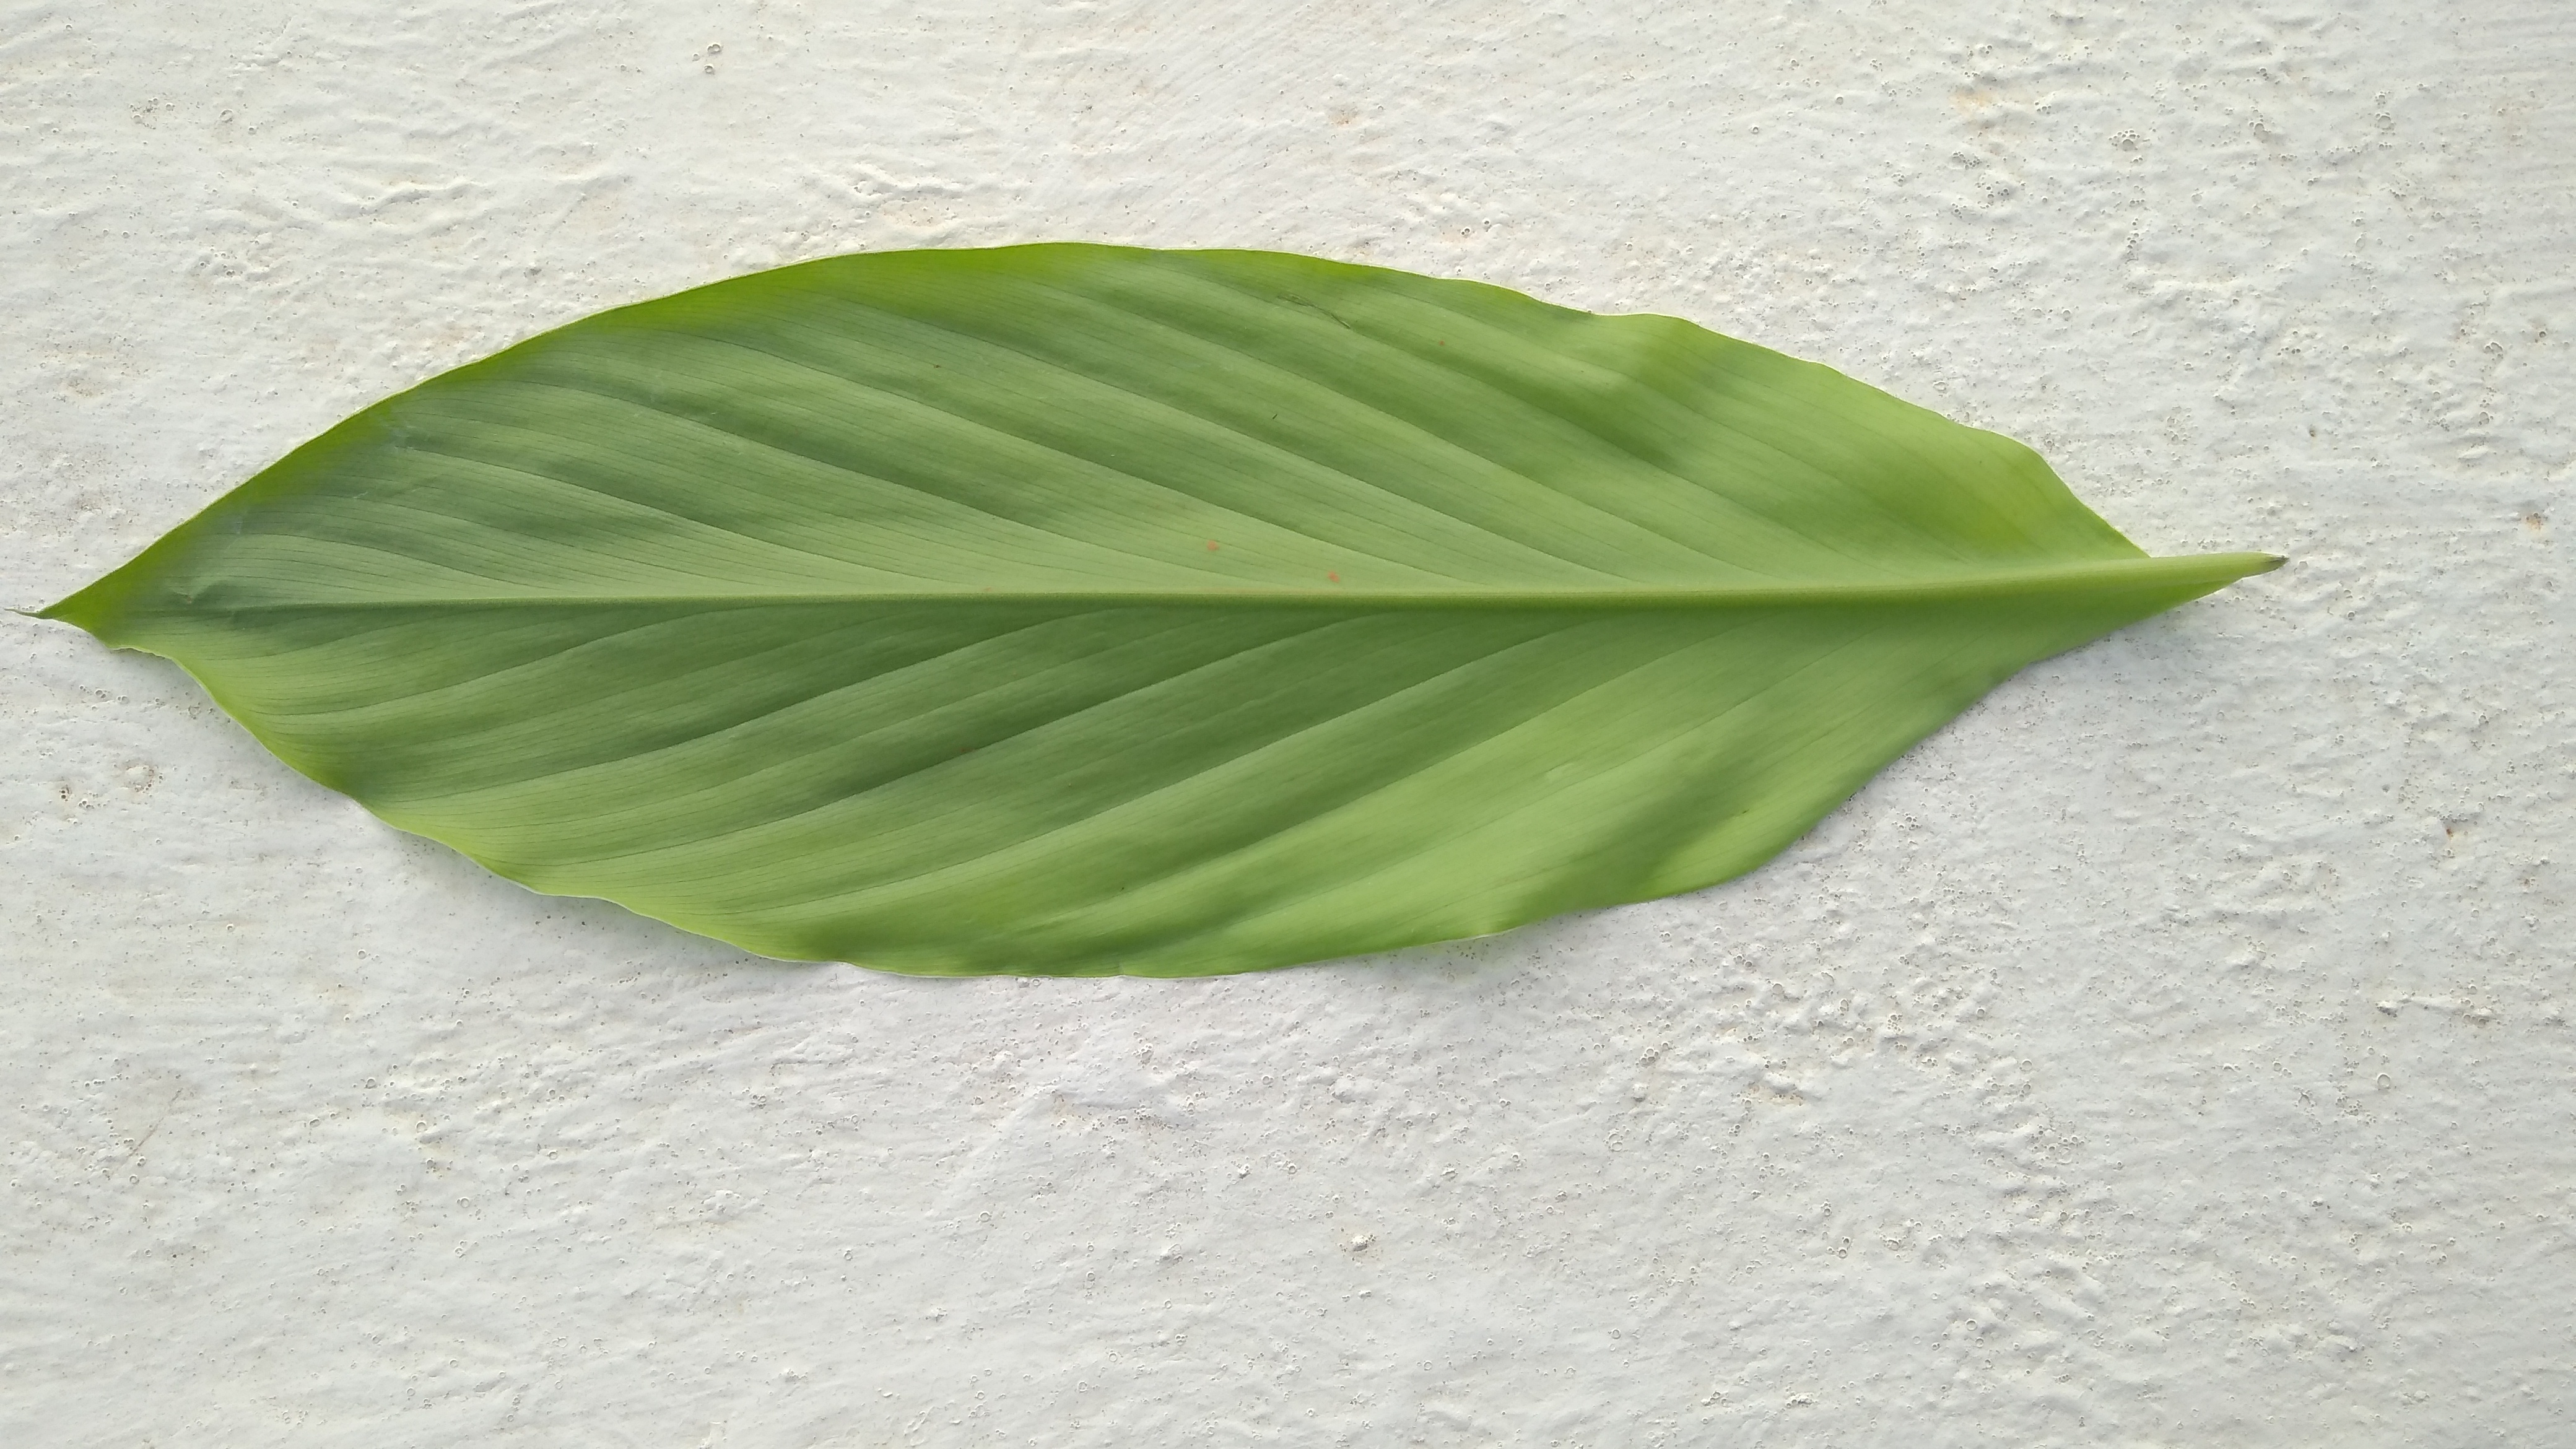
Plant: Turmeric